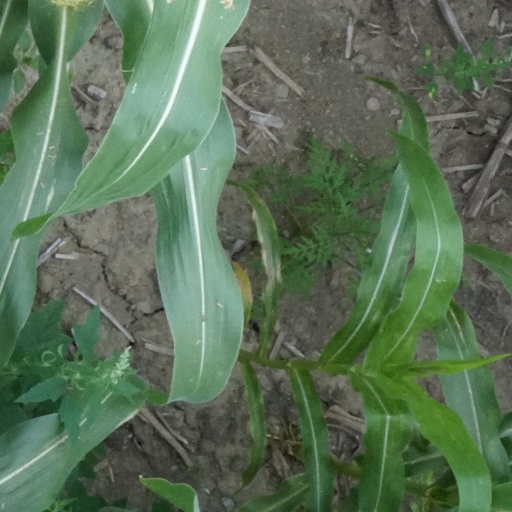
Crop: maize; corn